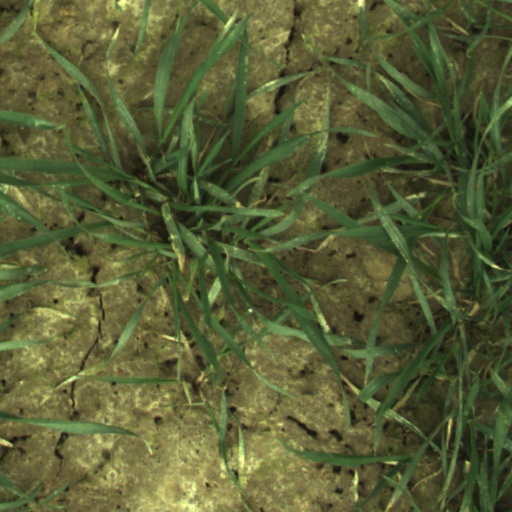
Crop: wheat